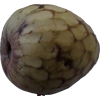
Label: cherimoya